Leesylvania (plantation)

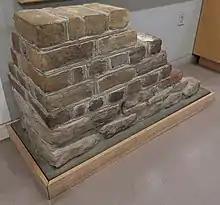
Reconstructed corner of the Leesylvania manor house

When Lee died in 1787, Leesylvania was left to his wife, Lucy, and then to their second son, Charles, upon her death in 1792. He conspicuously excluded his eldest son, "Light-Horse Harry", from inheriting most of his other properties, and any other belongings, including slaves, likely due to his history of poor financial decisions. The house had burnt down in 1790, and Charles mortgaged 2,040 acres to William Lee for a brief time. It was sold by Lee II's grandson, Alfred, in 1825 to Captain Henry Fairfax. The chimney of the Fairfax home can still be seen in the park.